Obelerio degli Antenori

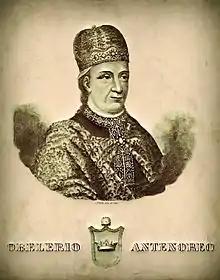

Obelerio degli Antenori (also Antenoreo) was the ninth traditional (seventh historical) Doge of Venice from 804 to 811.